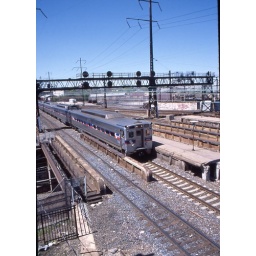
SEPTA train taken from the window of the tower in North Philadelphia Pennsylvania